Longford Town F.C.

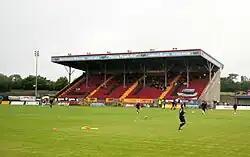
Previously based at Abbeycartron, the club moved to its ground at Strokestown Road in the 1990s

The appointment of the then 26-year-old rookie manager Stephen Kenny in the summer of 1998 proved the catalyst for a major upturn in the club's fortunes on the pitch. In the 1998/99 season, they missed out a place in the promotion/relegation play-off by just four points. The following season saw further improvement when the club finished in second place and, as a result, won promotion to the Premier Division. This was secured on the final day of the season, 22 April 2000, with a 2–0 victory away to Cobh Ramblers. The starting XI was: Stephen O'Brien, Enda Kenny, Wes Byrne (captain), Paul McNally, Stephen Kelly, Paul Perth, Vinny Perth, Stephen Gavin, Shay Zellor, Keith O'Connor and Richie Parsons.